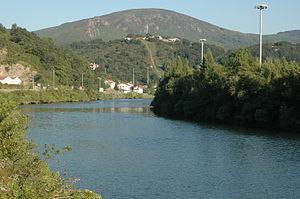
La Bidassoa, vue vers l'amont depuis la D811 près de la redoute Louis XIV. La commune de Biriatou est à gauche (en rive droite) de la Bidassoa (le village lui-même est derrière nous)